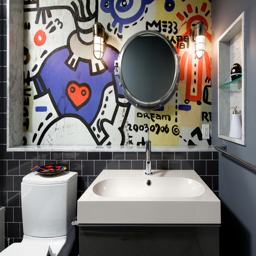
trendy bathroom photo with an integrated sink